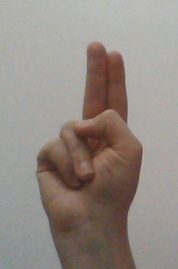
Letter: taa